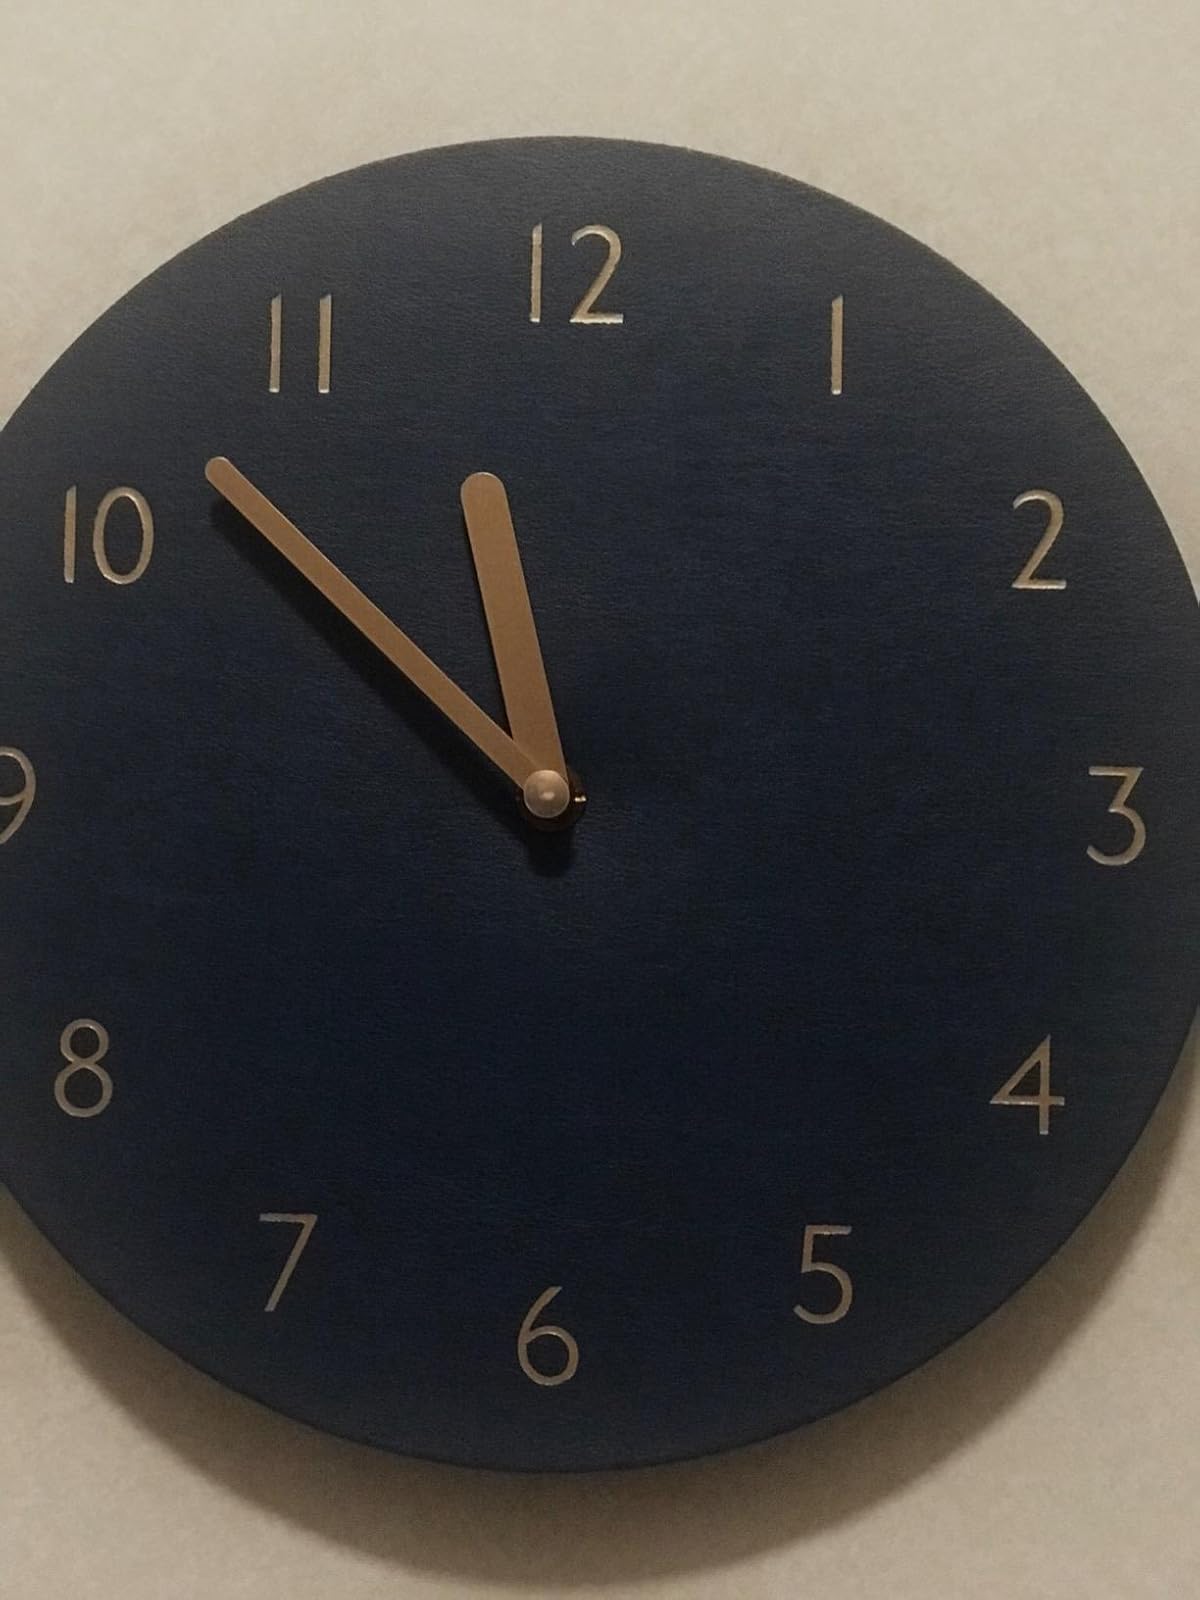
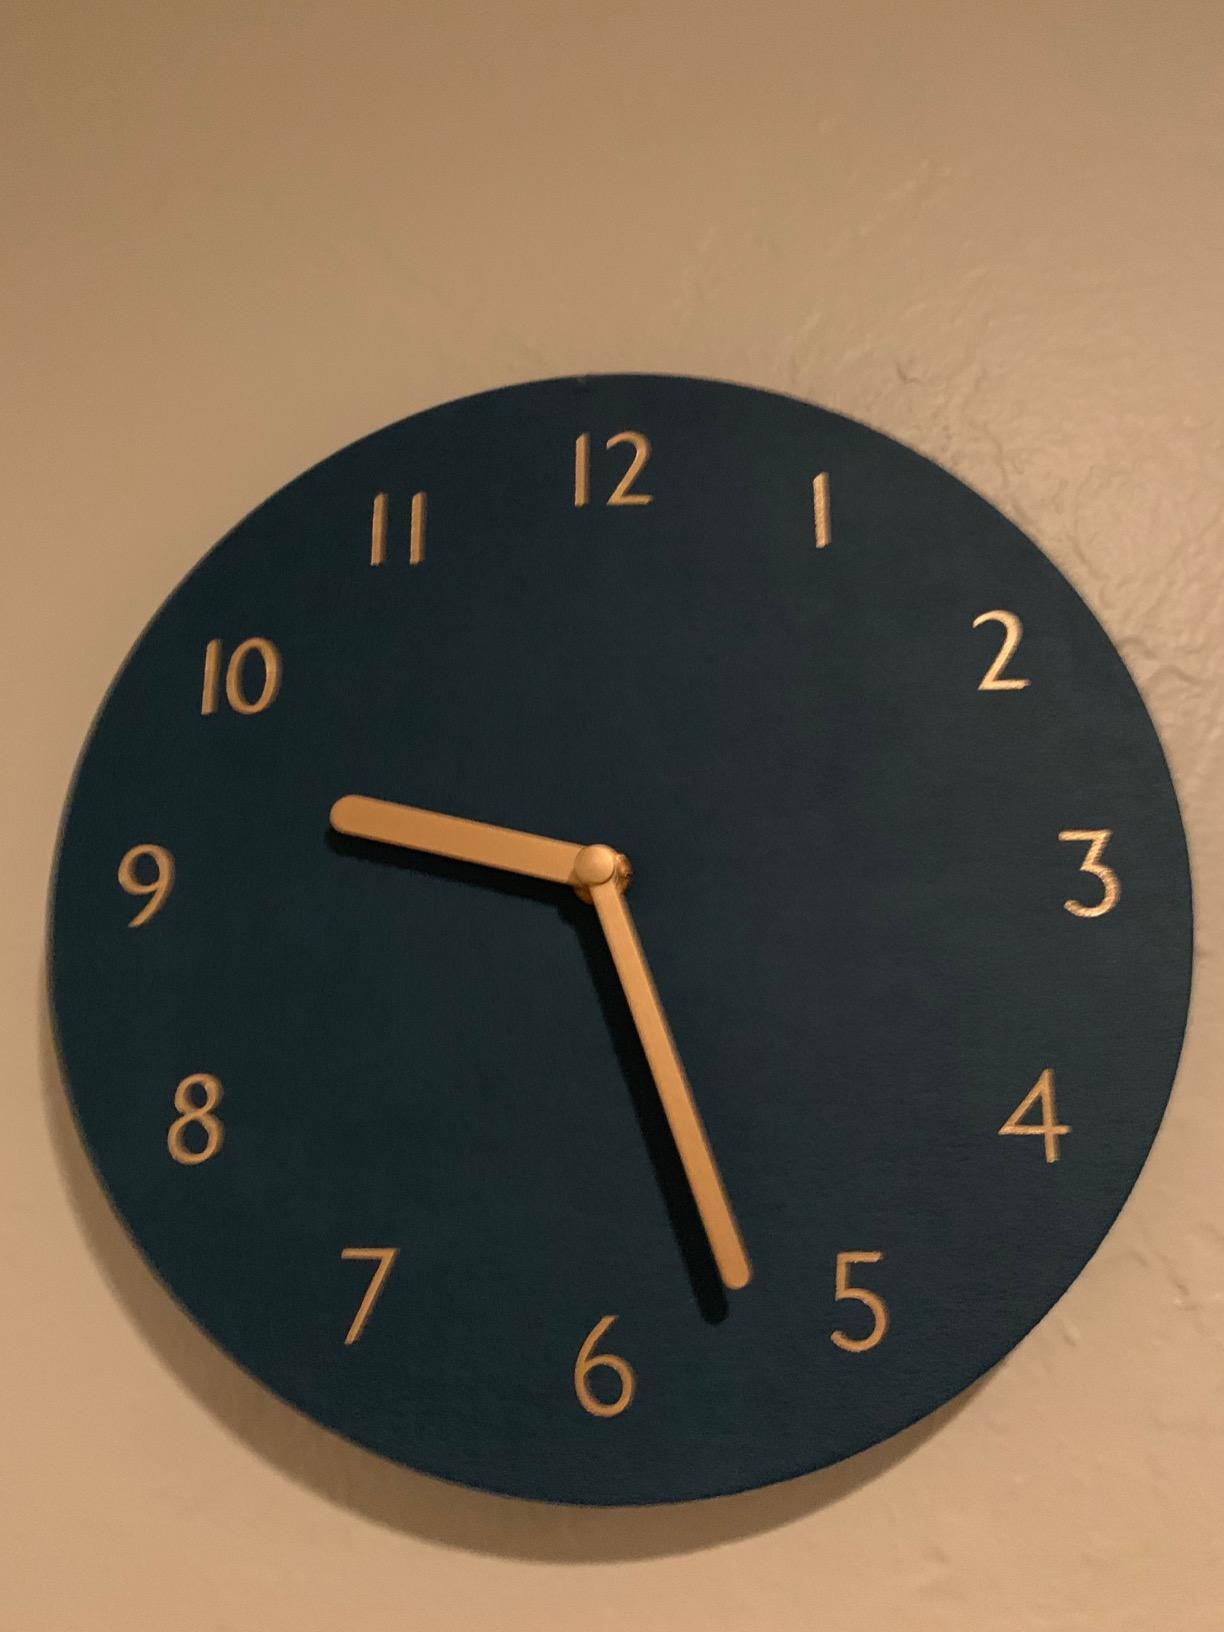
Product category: clock
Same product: yes